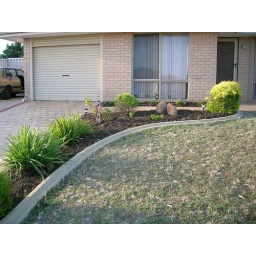
Mulch! Also my car in the corner there. I have no idea why the door is open.